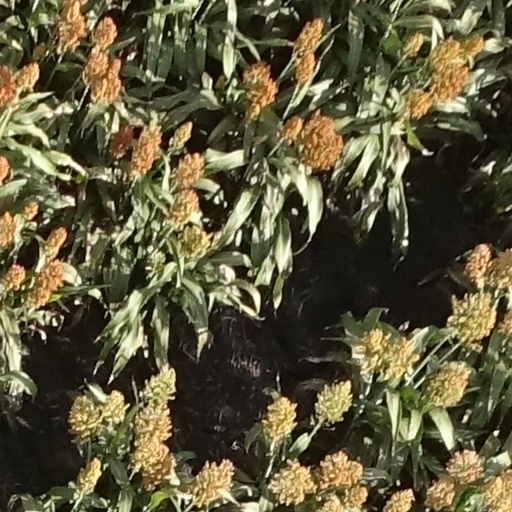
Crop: sorghum